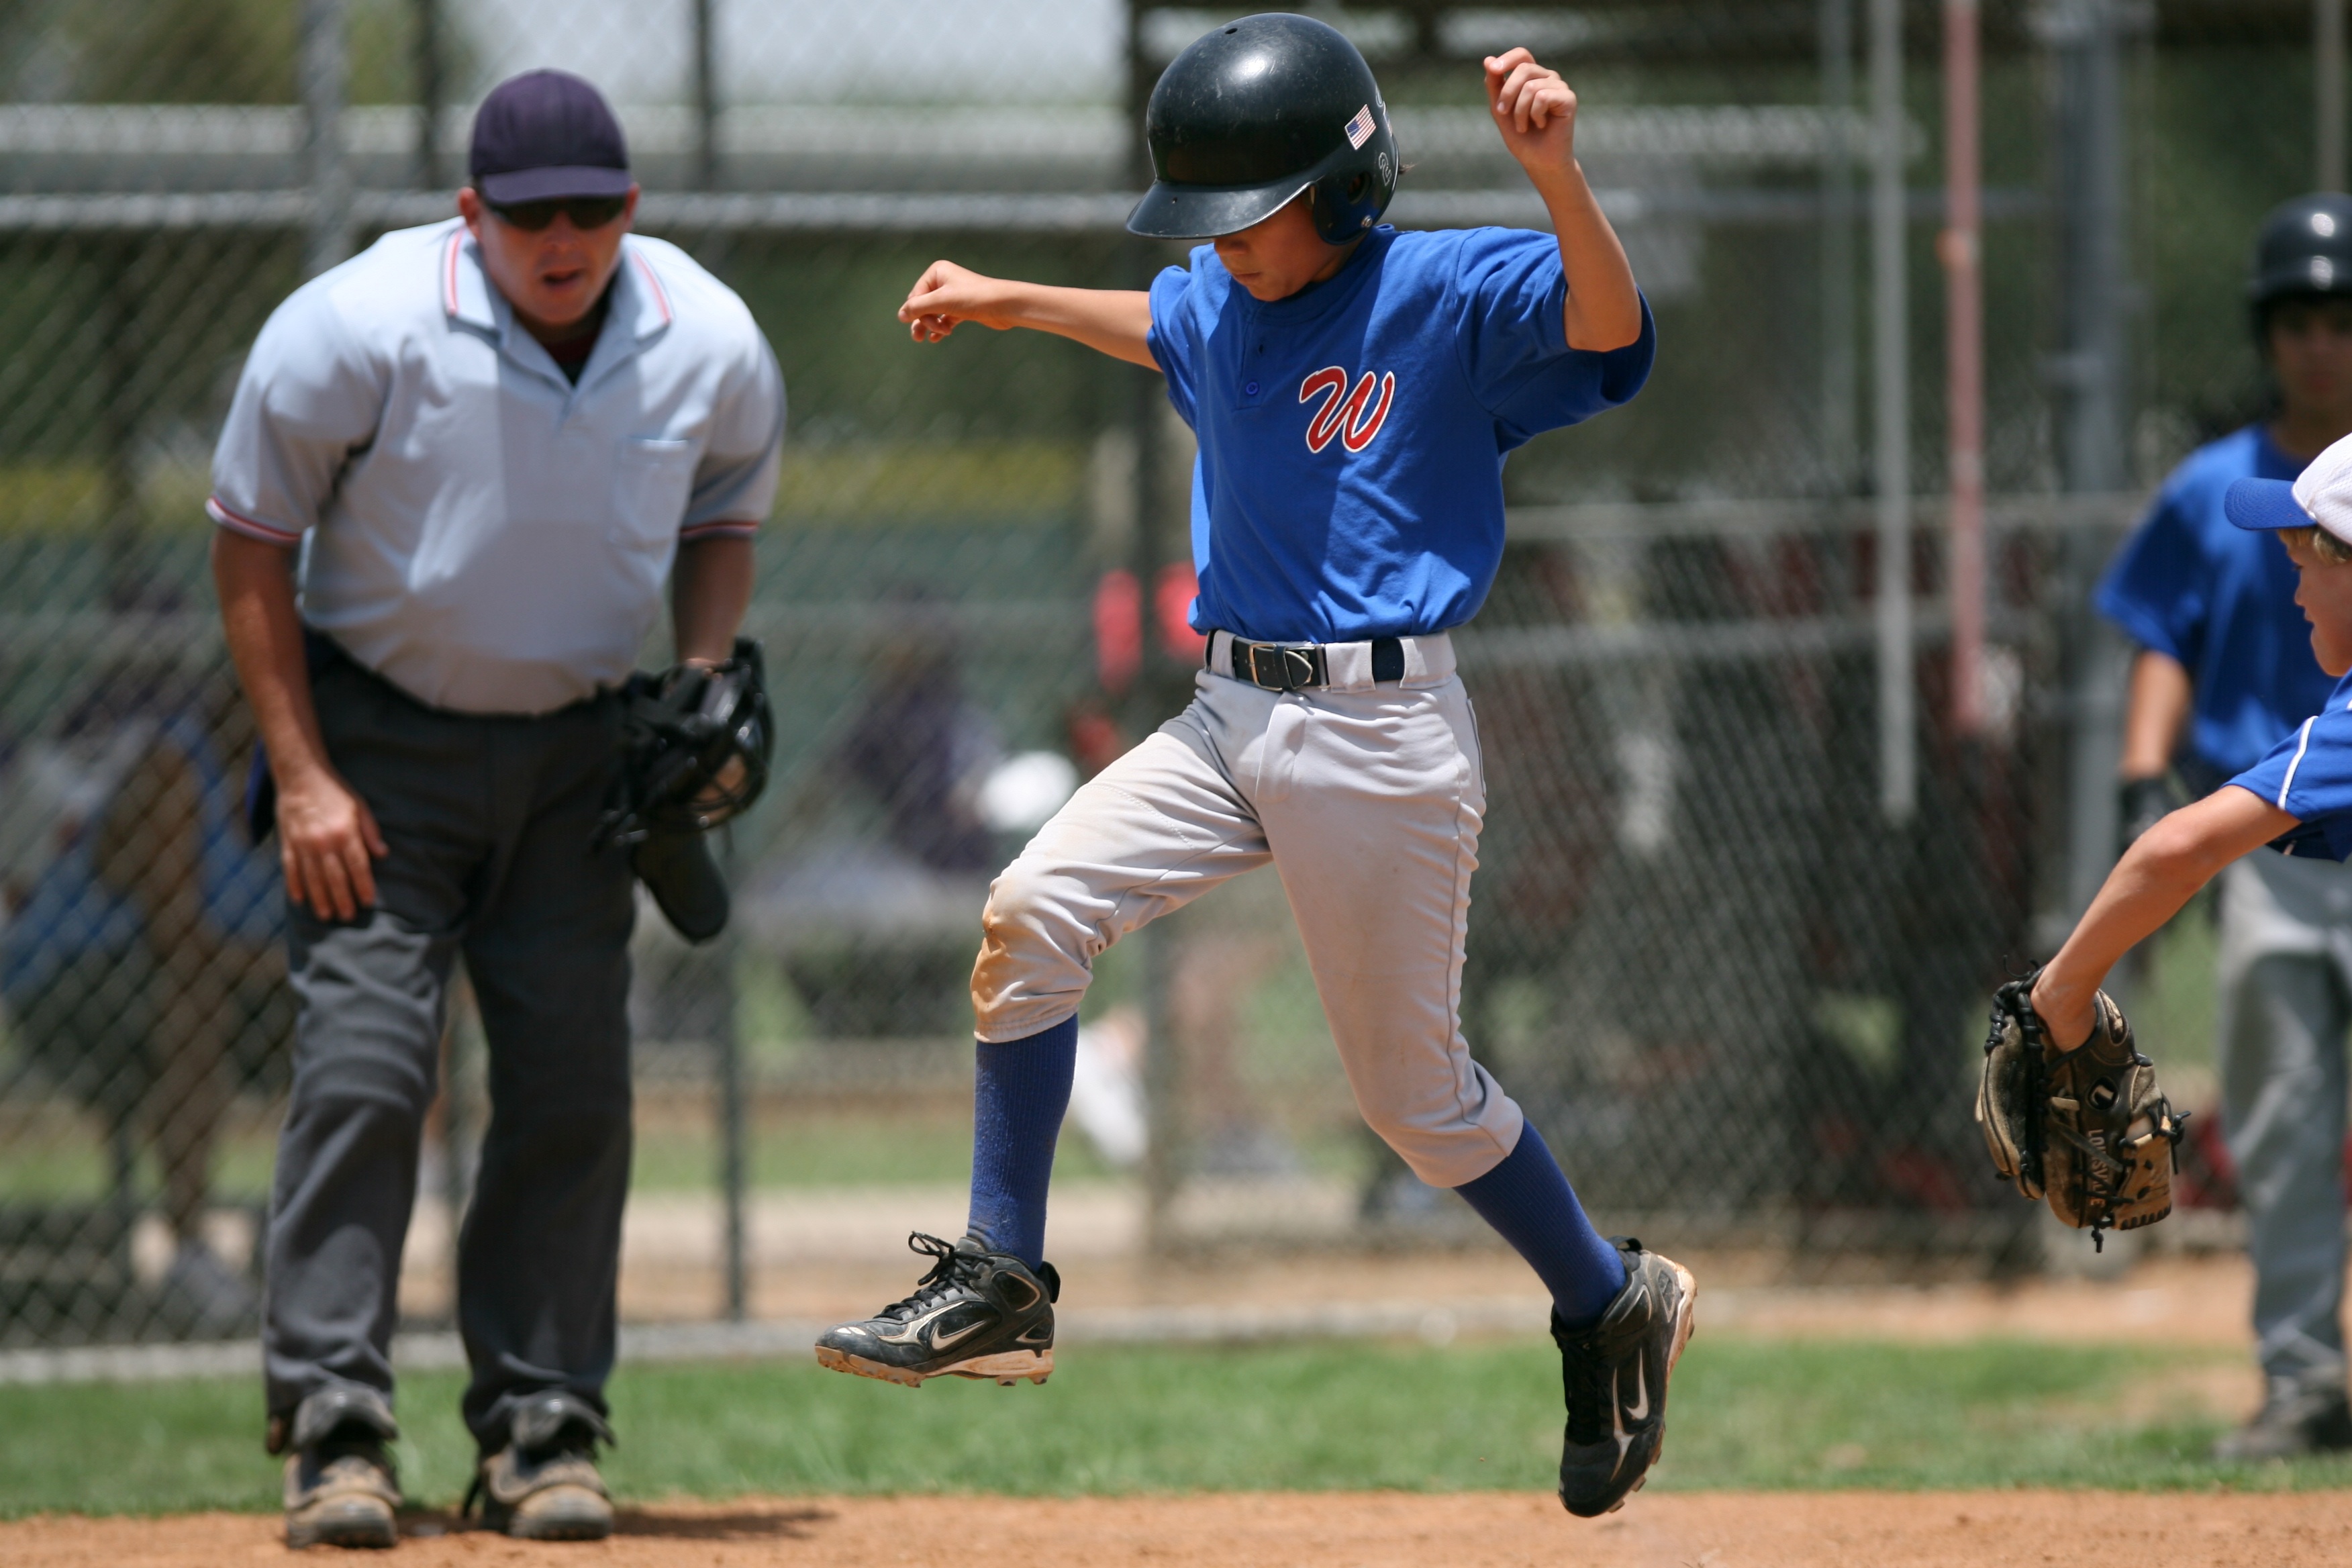
baseball, sport, game, boy, run, summer, young, youth, athletic, action, plate, runner, player, baseball field, pitch, ballpark, umpire, competition, fun, team, focus, sports, pitcher, helmet, uniform, home plate, athlete, concentration, score, winning, sporting, baseball player, catcher, softball, ball game, scoring, little league, team sport, infielder, ump, baseball umpire, college baseball, bat and ball games, baseball positions, college softball